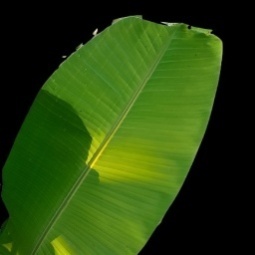
Label: Healthy